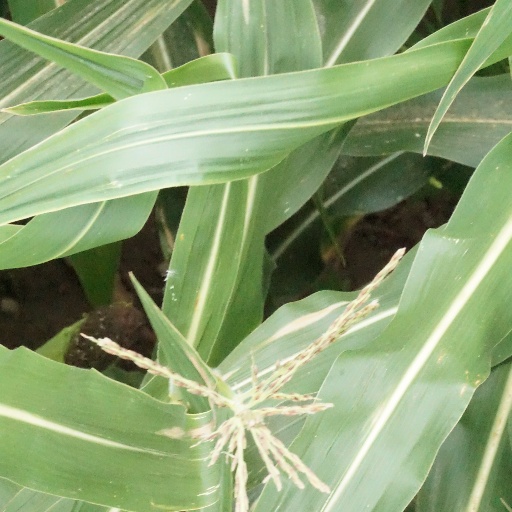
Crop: maize; corn